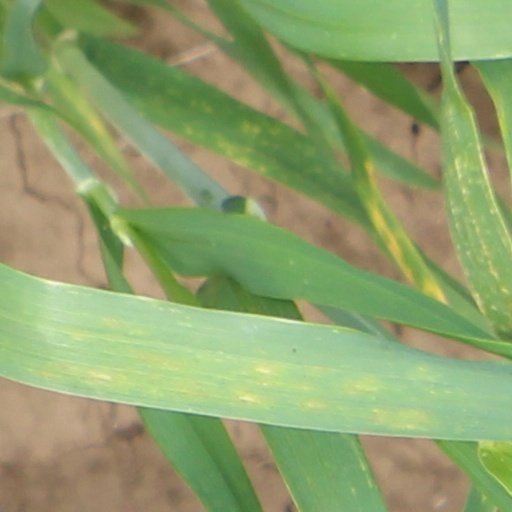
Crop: wheat